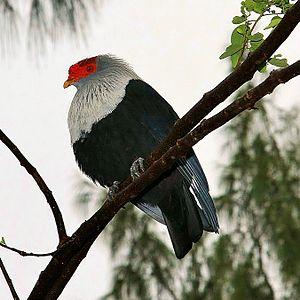
Le Founingo rougecap est une espèce d'oiseaux de la famille des Columbidae.